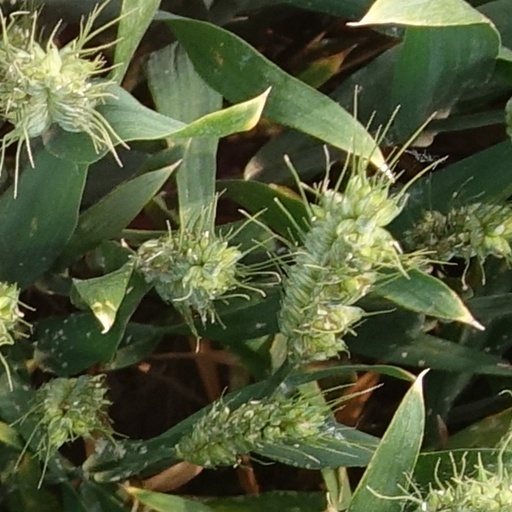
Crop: wheat